Barry Rohrssen

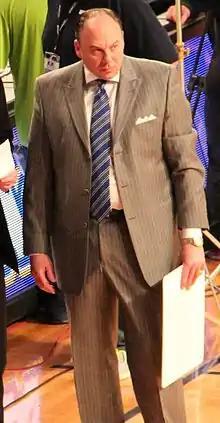
Barry Rohrssen in 2014

Barry "Slice" Rohrssen (born June 24, 1960) is an American college basketball coach and the former head men's basketball coach at Manhattan College. A native of Brooklyn, New York, he was named the 22nd head coach in Manhattan Jaspers basketball history on April 25, 2006. Rohrssen was fired on March 9, 2011, after going 58–95 over five seasons. He has also served as an assistant under John Calipari at Kentucky and at St. John's University under Chris Mullin.